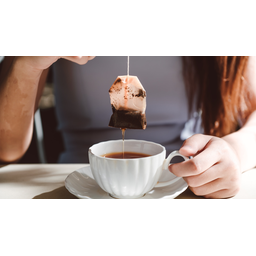
Label: trash